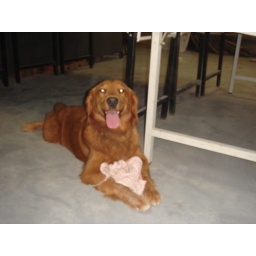
Monyu in field side office